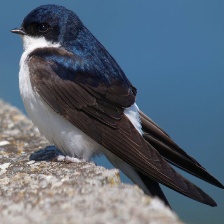
Species: COMMON HOUSE MARTIN
Scientific name: DELICHON URBICUM